N'Golo Kanté

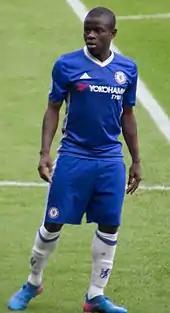
Kanté playing for Chelsea in 2017

On 16 July 2016, Kanté signed a five-year deal with Chelsea who reportedly paid £32 million in transfer fees. Arsenal allegedly backed out of the deal due to agent fees involved which totaled more than £10 million, instead opting to sign Granit Xhaka. Due to disputes arising from the sharing of agent fees, Kanté was reported to have been subject to death threats, a claim which he later denied. Kanté was given the number 7 shirt, left vacant since the exit of Ramires in January. According to Football Leaks, Chelsea offered to transfer a part of the salary into an offshore account to avoid taxes. Kanté refused; his lawyer stated in an email that "N'Golo is flexible, he simply wants a normal salary."